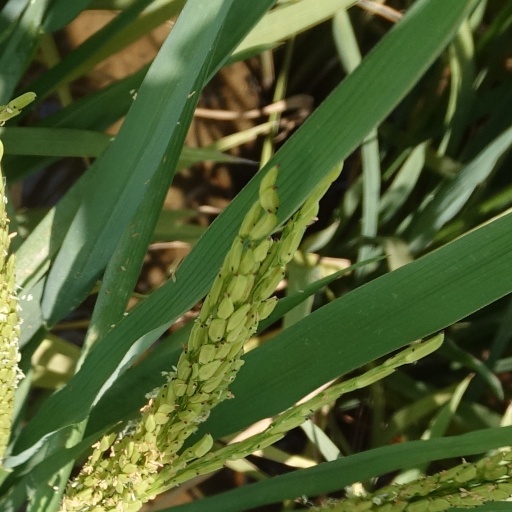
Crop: rice